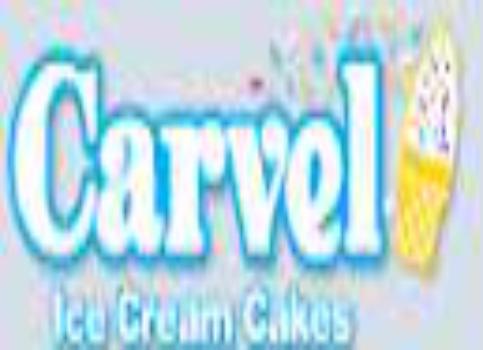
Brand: Carvel Ice Cream
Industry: Food